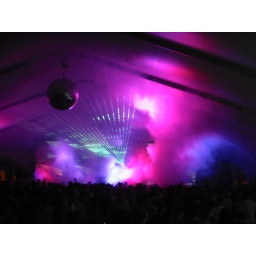
Armin van Buuren video by Giles Hendrix and Joshua Goldberg